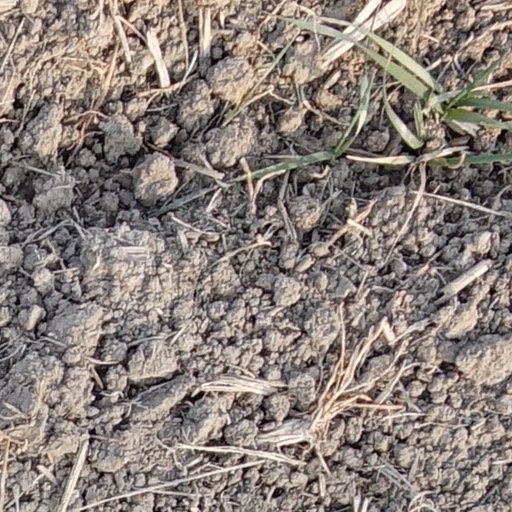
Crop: wheat